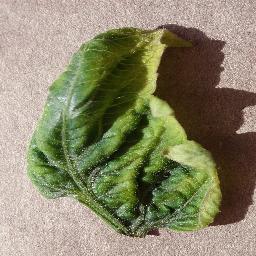
Label: Tomato___Tomato_Yellow_Leaf_Curl_Virus